Mahanadhi (TV series)

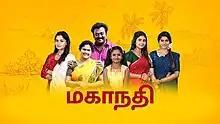

Mahanadhi – Sagotharigalin Kadhai is a 2023 Indian Tamil-language drama television series that premiered on Star Vijay on 23 January 2023. It is produced by Praveen Bennett under the banner of Global Villagers. It is also available on the digital platform JioHotstar.